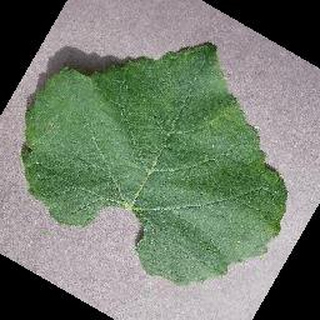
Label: healthy_grape